Yas Island

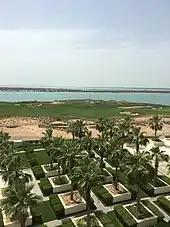
Part of Yas Links with Yas Beach in the background

The full circuit length is and can be configured in five different ways to accommodate a variety of motorsport events. Yas Marina Circuit is the only motor sports venue in the world that offers covered and shaded grandstands throughout the facility, coupled with pit lanes that run partially beneath the track. It is the venue for the Formula 1 Abu Dhabi Grand Prix since 2009.